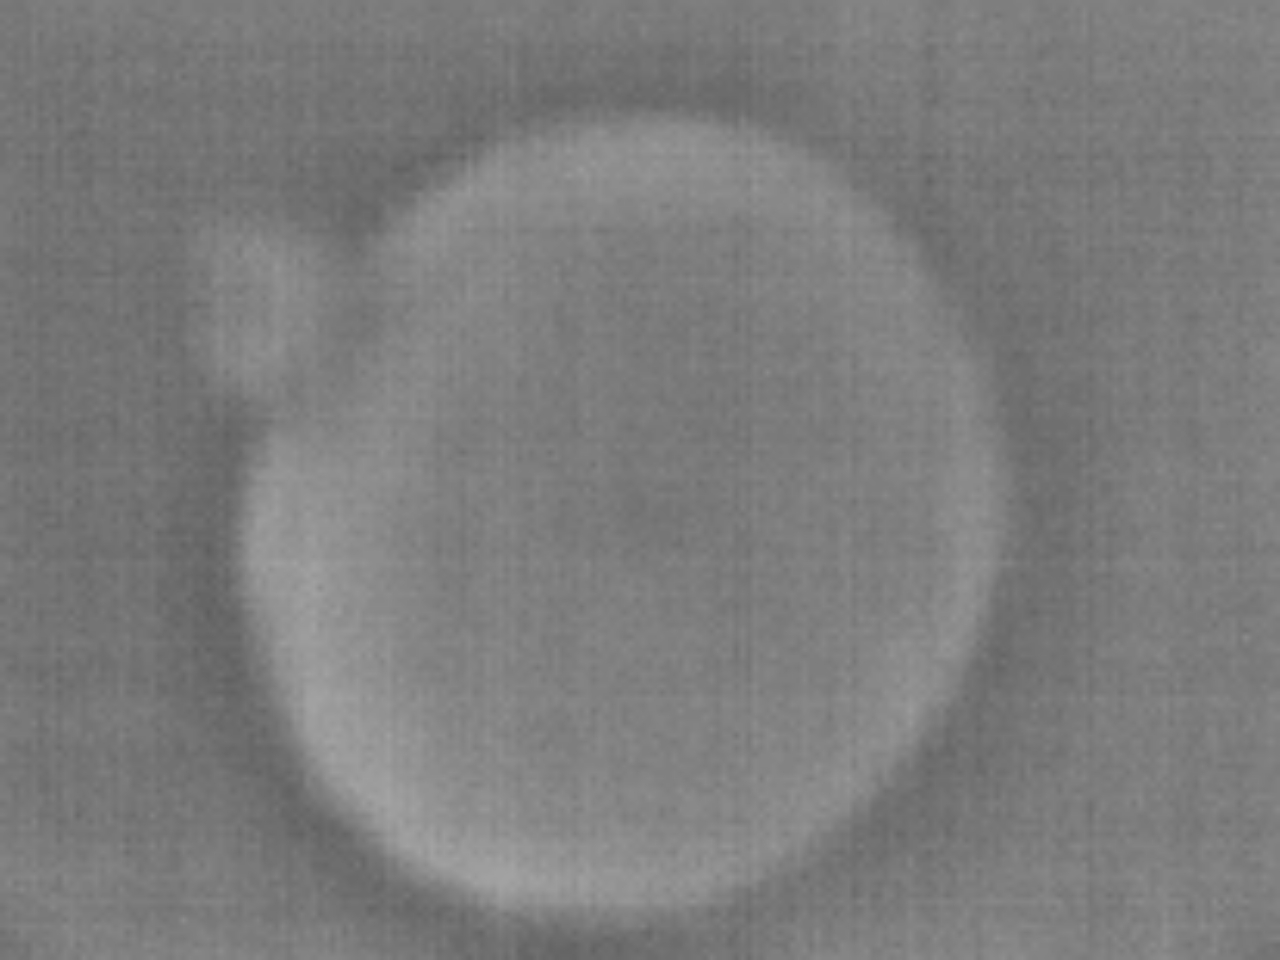
Label: No Defect